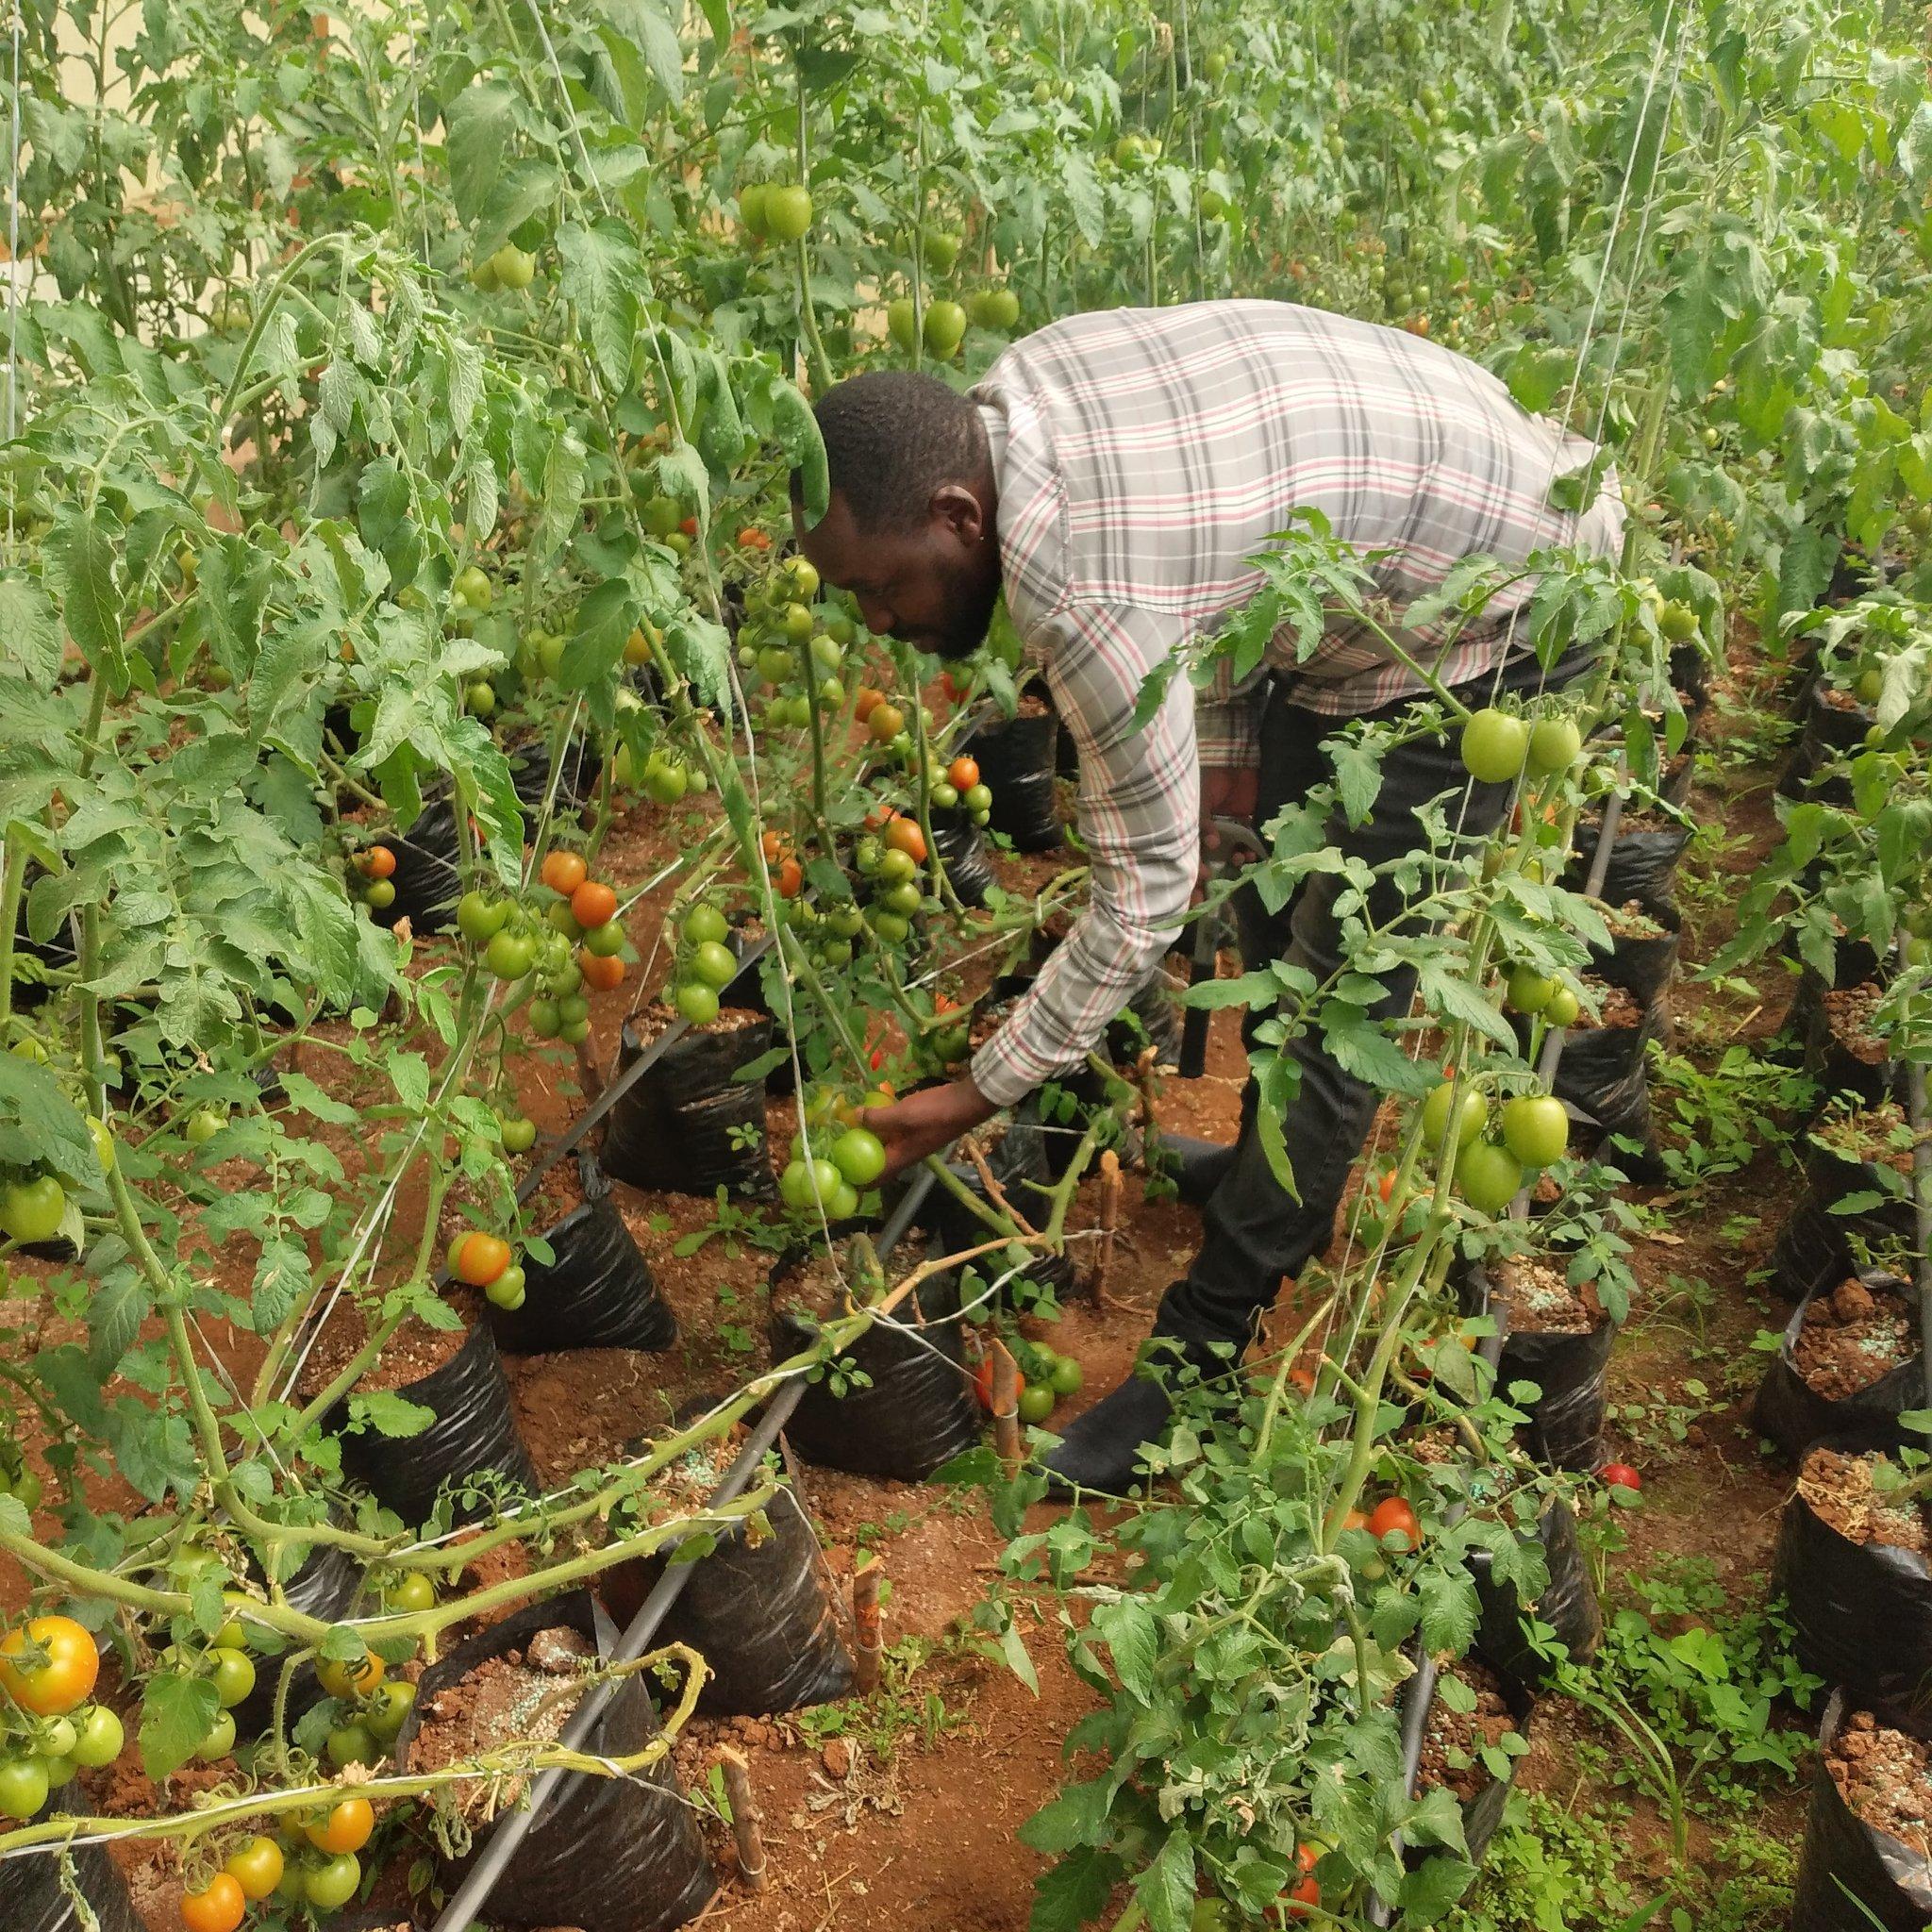
Mtu aliyesimama katika eneo mfano wa shamba, lililo na miche ya nyanya iliyoota na kuchipua kwa rangi ya kijani kibichi,  kuashiria ni eneo litumikalo kwa ajili ya uzalishaji wa zao hilo la biashara.